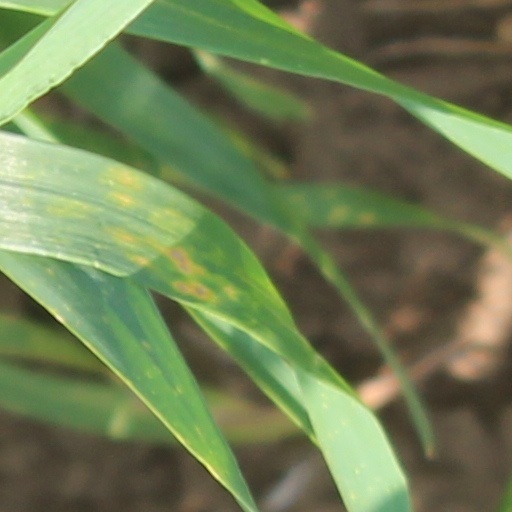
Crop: wheat